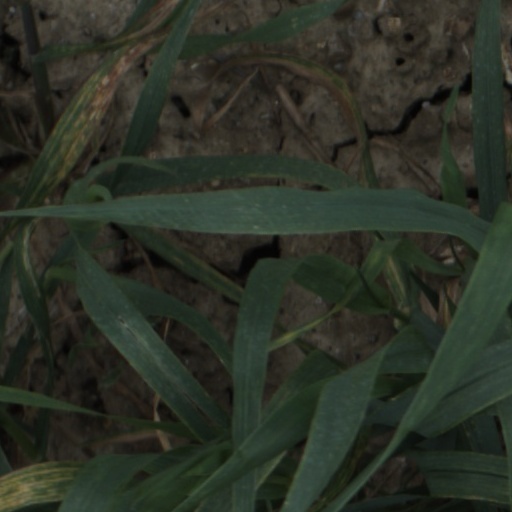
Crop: wheat